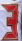
Number: 3